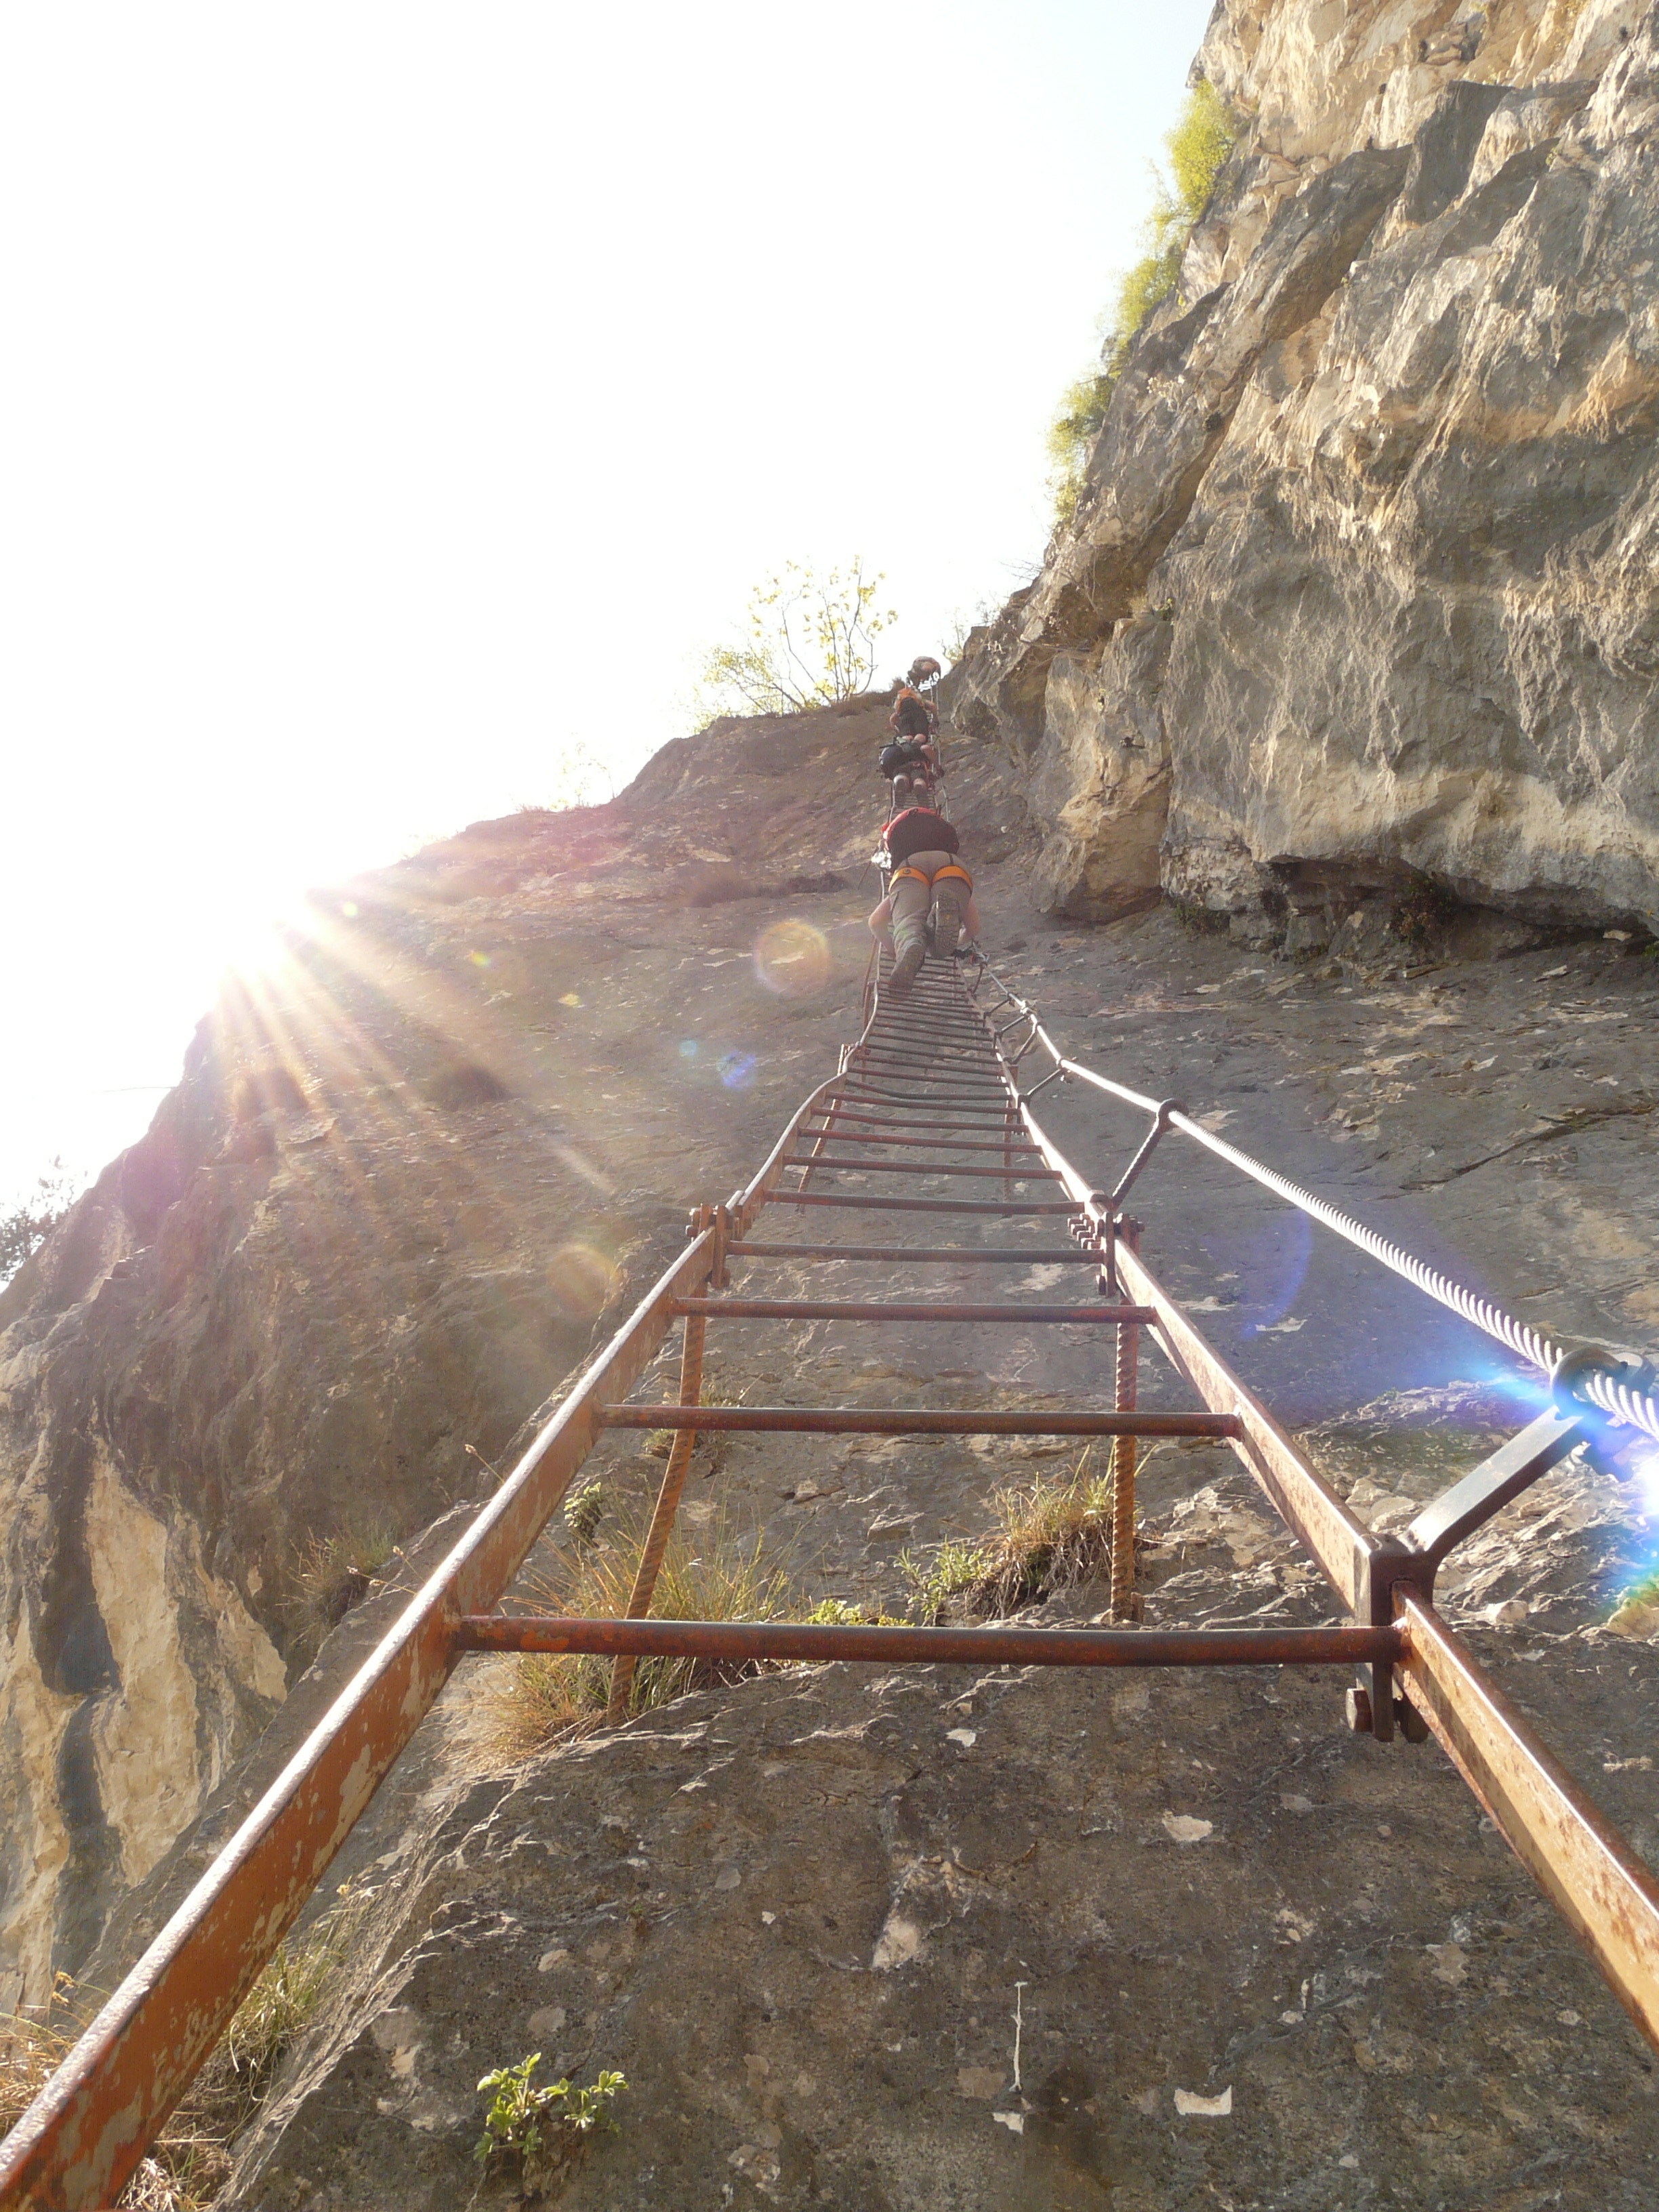
rock, mountain, hiking, bridge, narrow, suspension bridge, cliff, hike, italy, alpine, climbing, climber, steep, terrain, security, climb, exposed, garda, mountaineering, mountaineer, head, escarpment, rope bridge, backup, ladders, perpendicular, bergtour, wire rope, climbing harness, migratory goal, rope up, climbing equipment, climbing platform system, via ferrata, rock ribbon, via dell amicizia, self assurance, cima sat, klettersteig lerin, klettersteigler, geological phenomenon